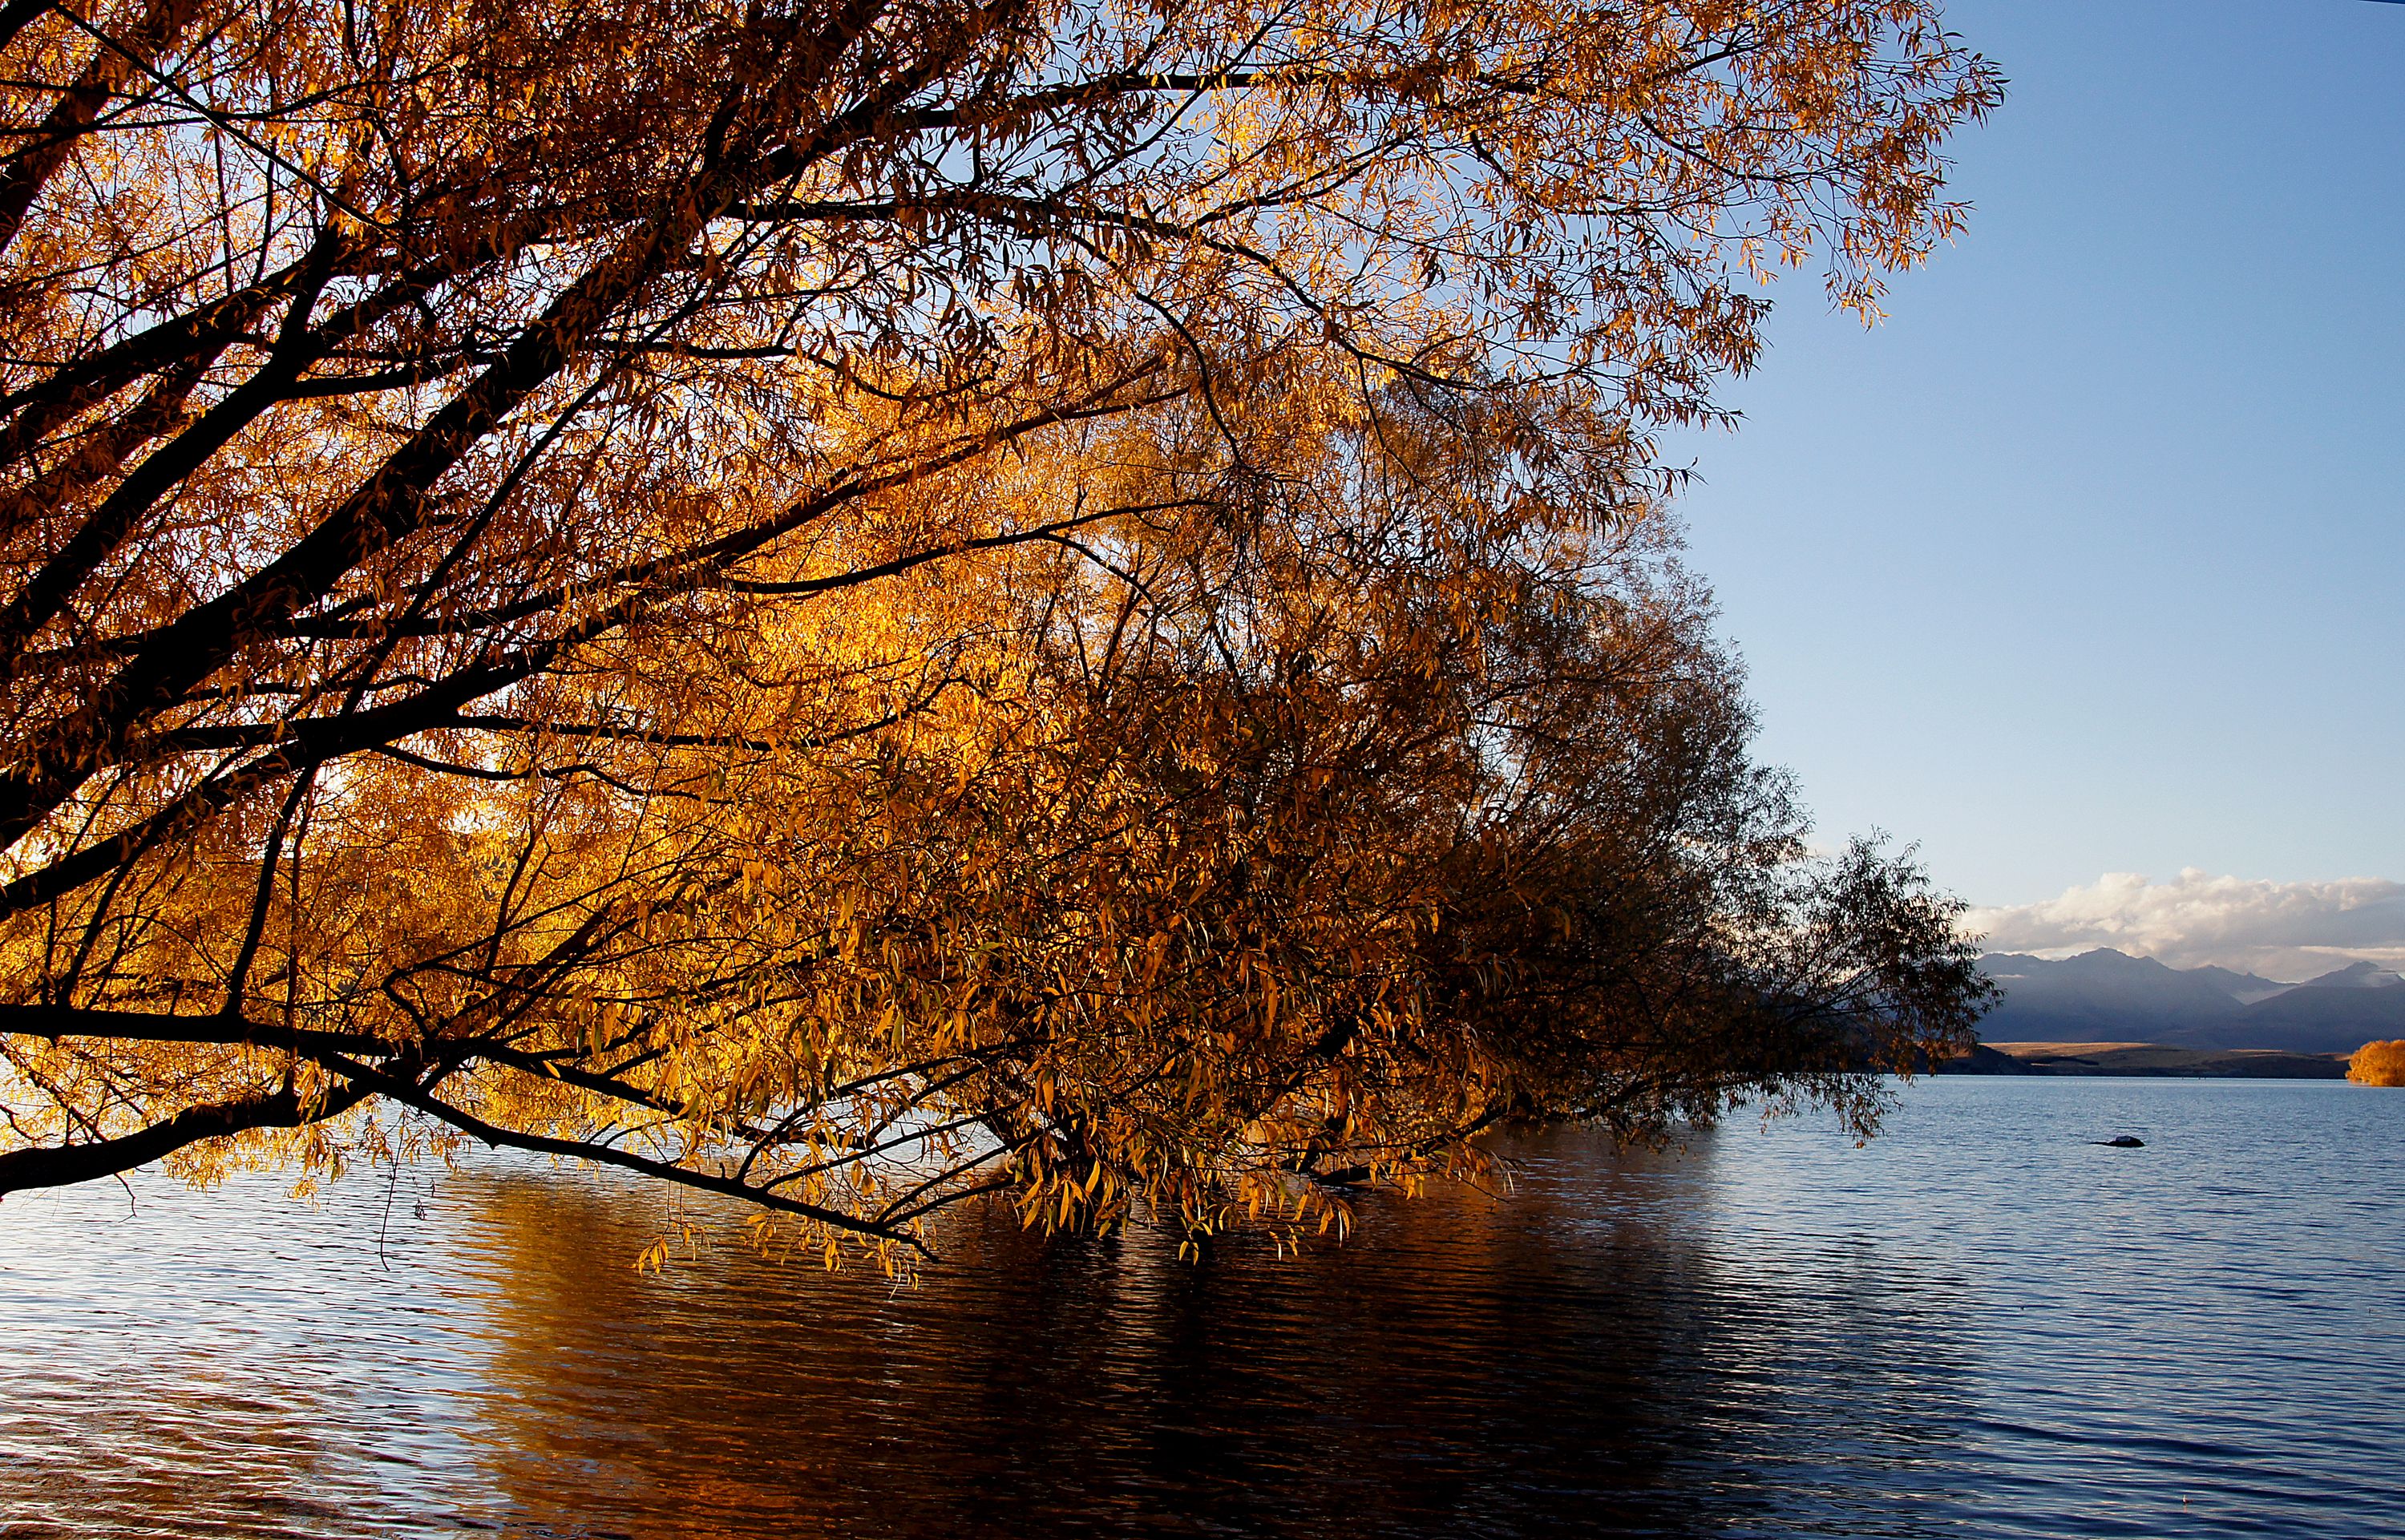
landscape, tree, nature, branch, plant, sunset, sunlight, morning, leaf, lake, river, evening, reflection, autumn, yellow, season, waterway, fourseasons, newzealandfallgolden, tekapo, woody plant